Dual Alibi

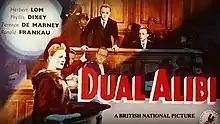

Dual Alibi is a 1947 British drama film directed by Alfred Travers and starring Herbert Lom, Phyllis Dixey and Terence De Marney. It is a film noir. It was written by Vivienne Adès, Stephen Clarkson and Travers, and made by British National Films at Elstree Studios.